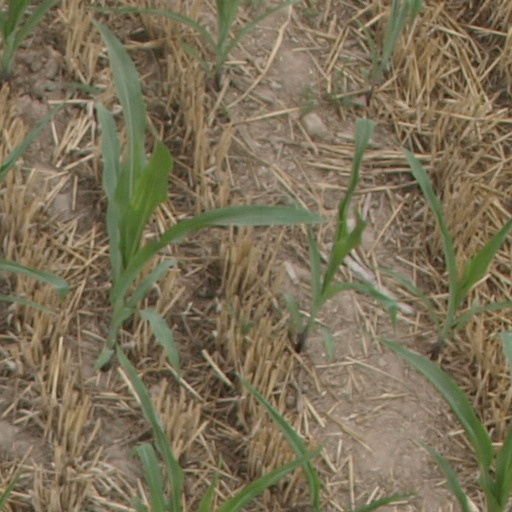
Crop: maize; corn